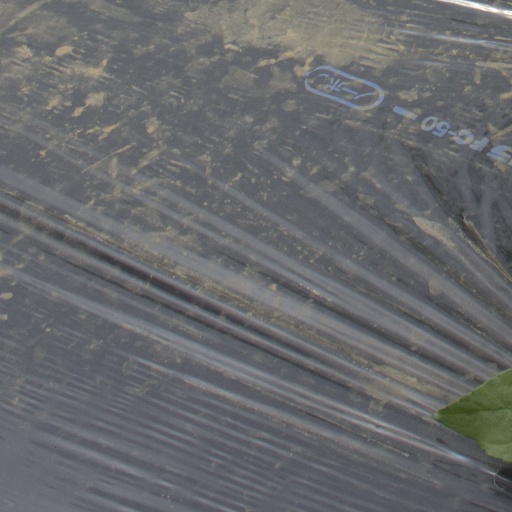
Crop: Jerusalem artichoke